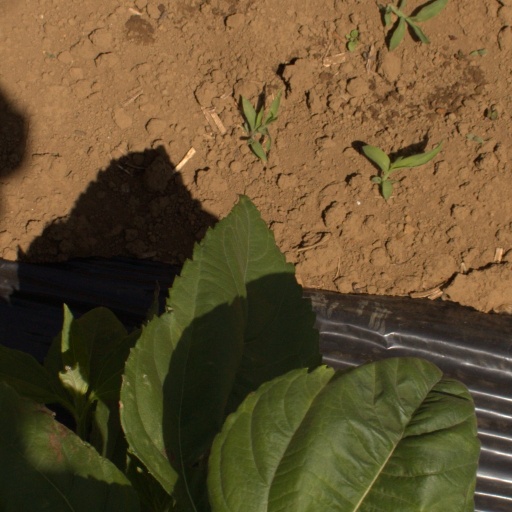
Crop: Jerusalem artichoke